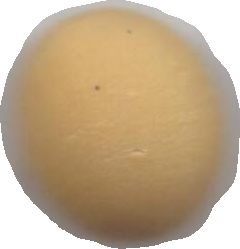
Variety: Dega